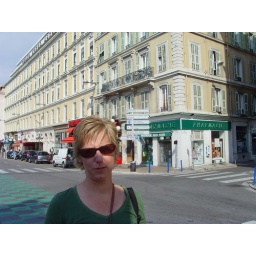
Doesn't she look happy to have her picture taken - you can see Nice on the street sign beside her